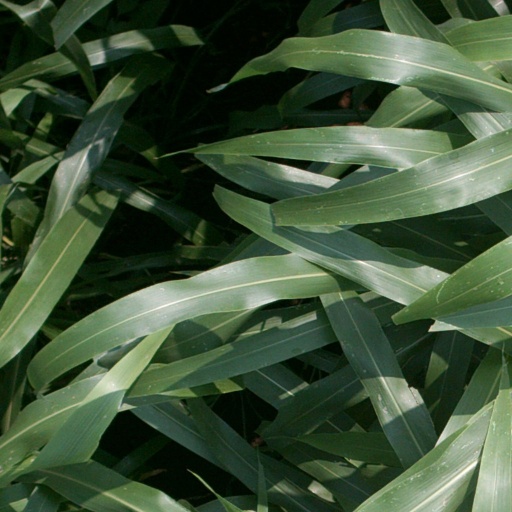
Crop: sorghum